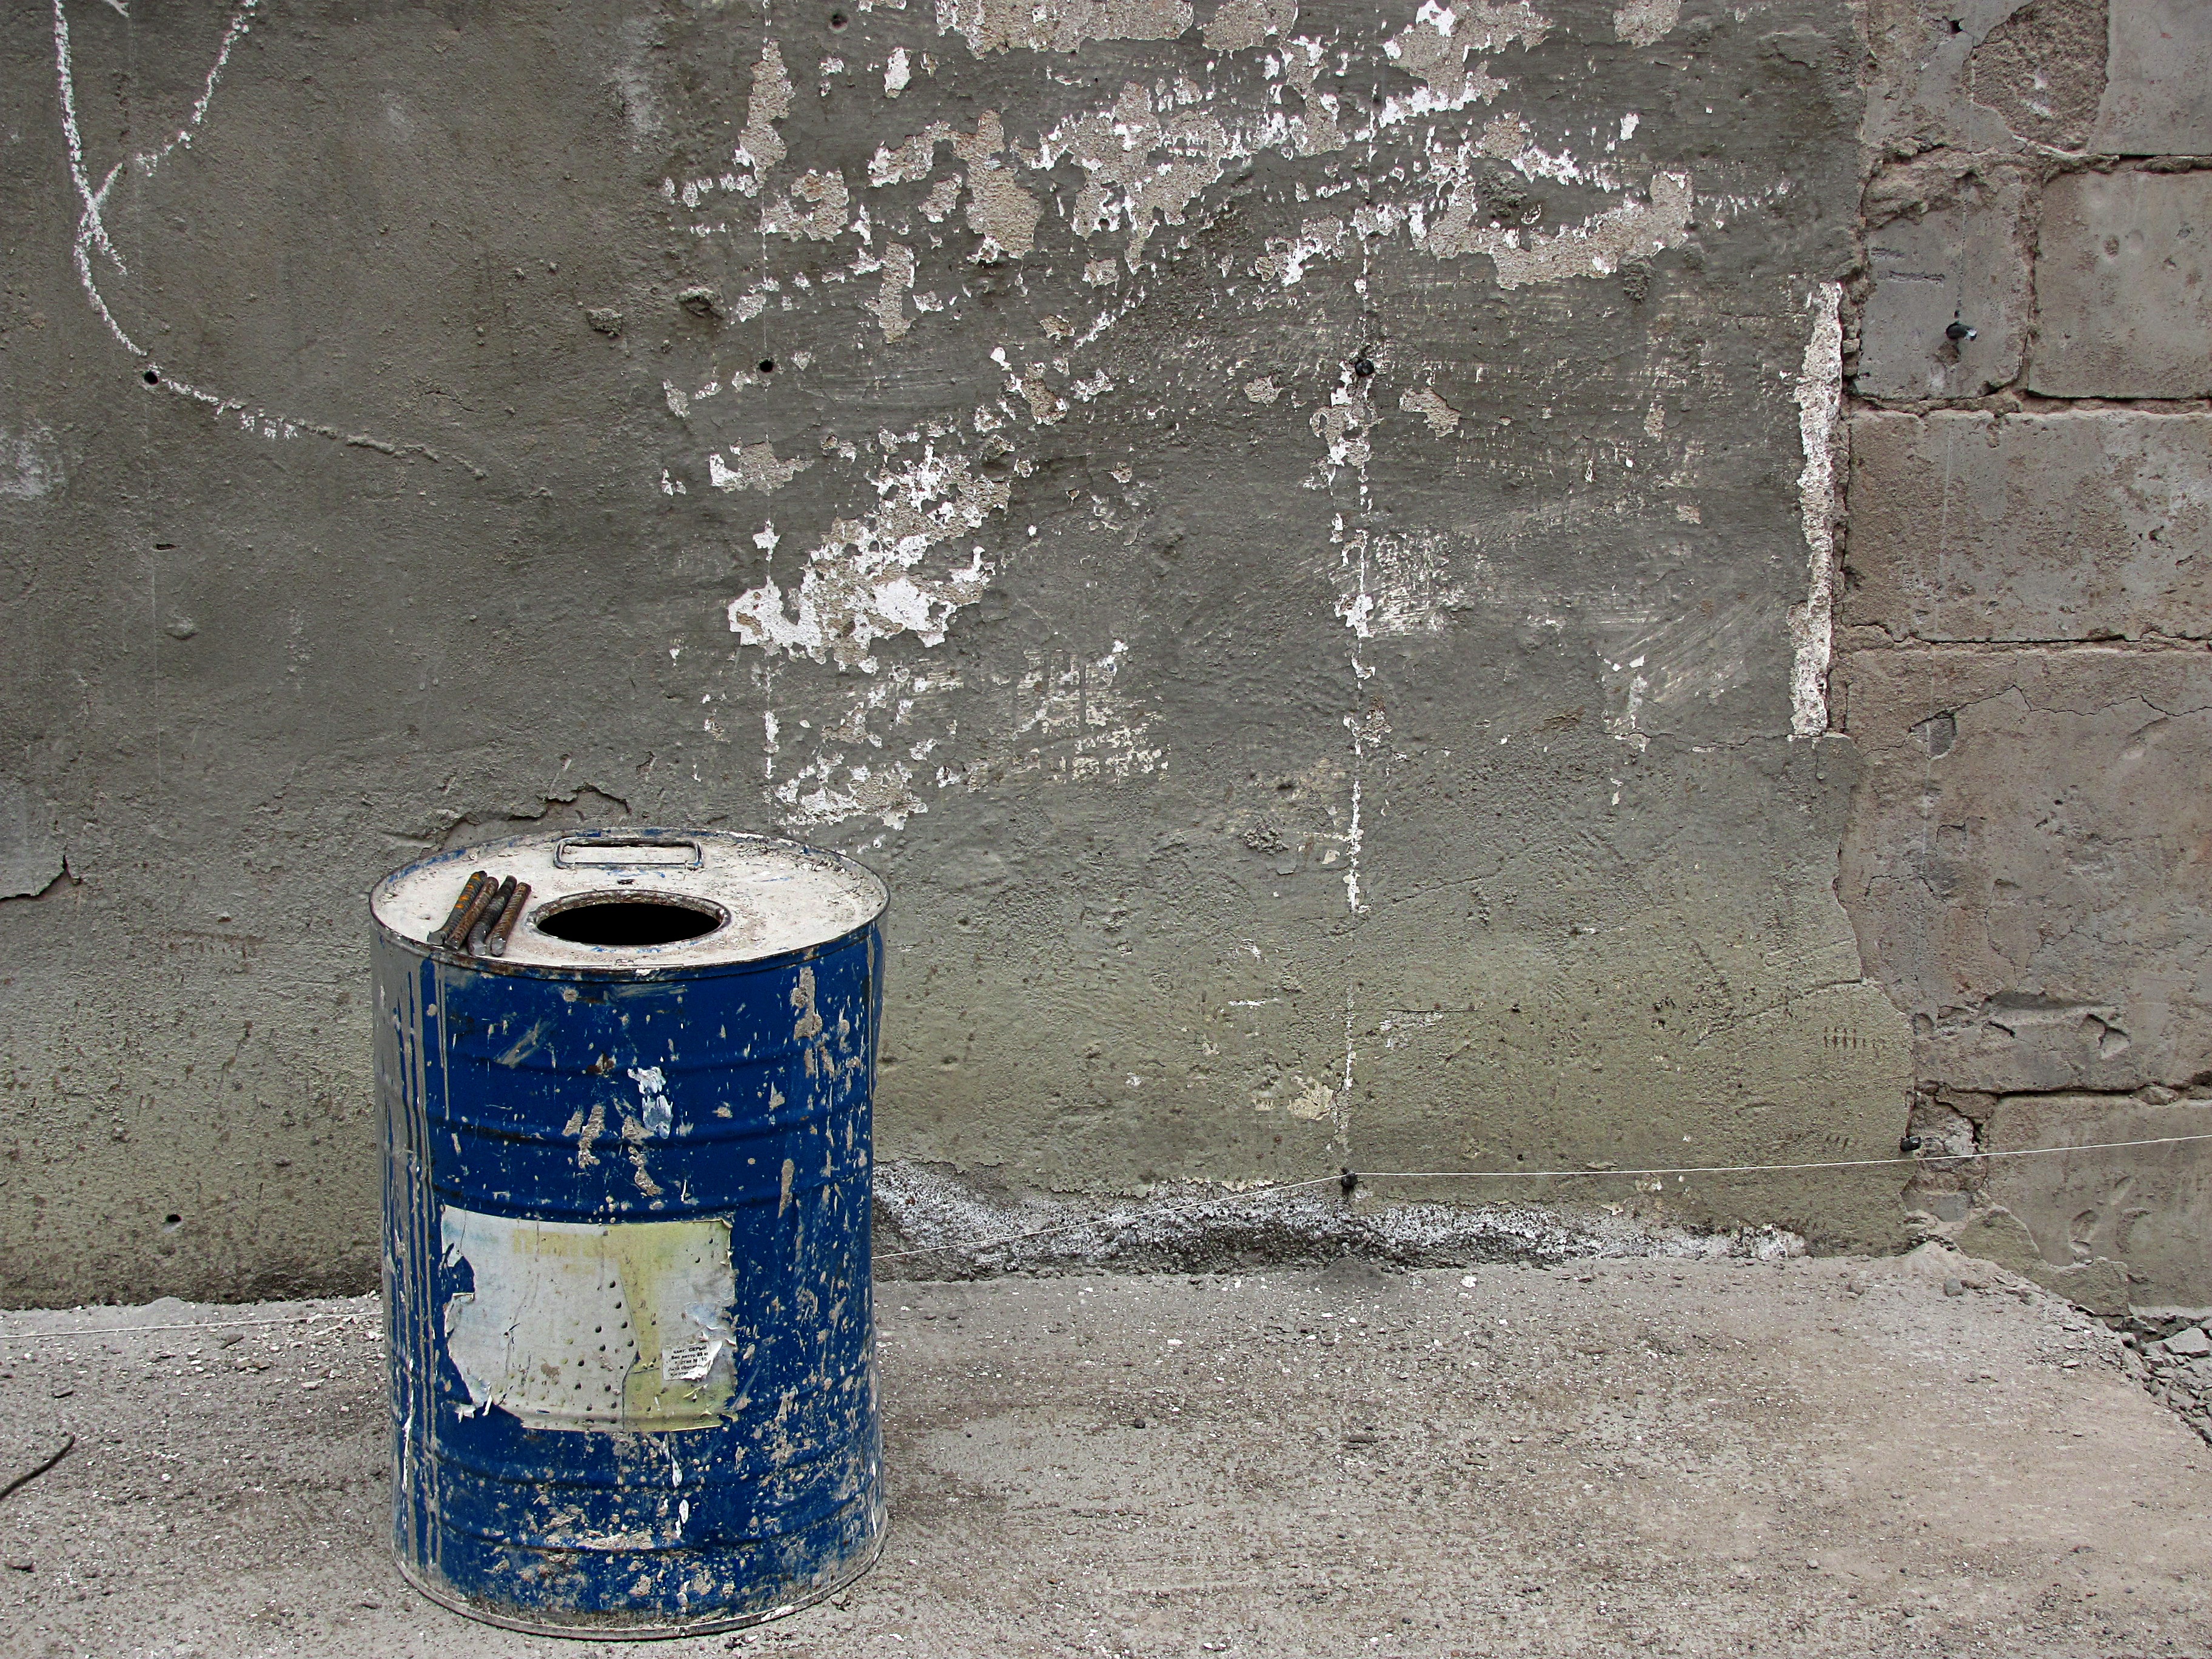
water, wall, construction, material, wall building, invoice, ancient history